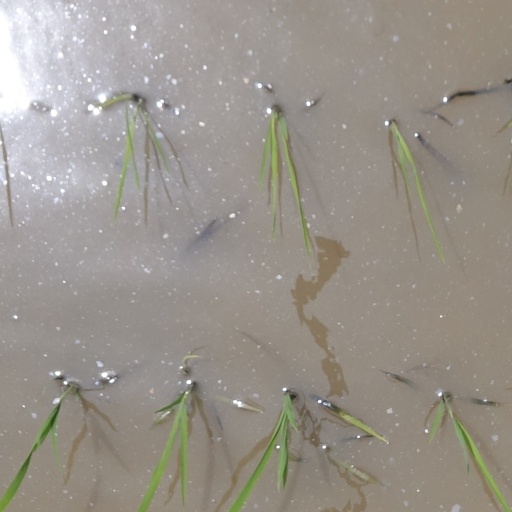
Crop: rice